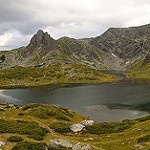
Scene: Outdoor